Scientific Library of Danylo Halytsky Lviv National Medical University

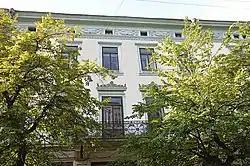
The Scientific Library of Danylo Halytsky Lviv National Medical University

The Scientific Library of Danylo Halytsky Lviv National Medical University (Ukrainian: Наукова бібліотека Львівського національного медичного університету імені Данила Галицького; transliterated "Naukova biblioteka Lʹvivsʹkoho natsionalʹnoho medychnoho universytetu imeni Danyla Halytsʹkoho") is a department of the Danylo Halytsky Lviv National Medical University that provides students with printed materials for education and research work.